WKSE

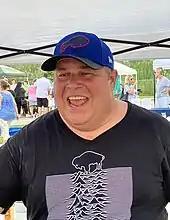
Nicholas Picholas DJing at an SPCA Wine and Wags festival in West Seneca, NY in June 2022.

The station signed on the air as WHLD-FM on January 1, 1946, It was the FM counterpart to WHLD and largely simulcast the AM station's programming in its early years. In the late 1960s, it switched to a beautiful music format with some classical music programming as well.